Melbourne tram route 96

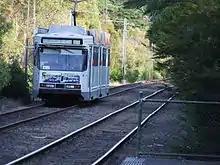
B2 class tram on the former St Kilda railway line section in January 2006

Route 96 runs from the terminus at Blyth Street, East Brunswick, travelling south on Nicholson Street through the suburbs of Carlton North, Fitzroy North, Carlton and Fitzroy, passing the Royal Exhibition Building and Melbourne Museum. It enters the CBD on Spring Street turning right into Bourke Street at Parliament House, travels through the Bourke Street Mall and turns left into Spencer Street, passing Southern Cross station. It crosses the Yarra River and enters Southbank on Clarendon Street before passing through the suburbs of South Melbourne, Albert Park, Middle Park and St Kilda on a right-of-way track. The tram line exits the private right-of-way and travels along Fitzroy Street and The Esplanade to Acland Street, St Kilda where it terminates.